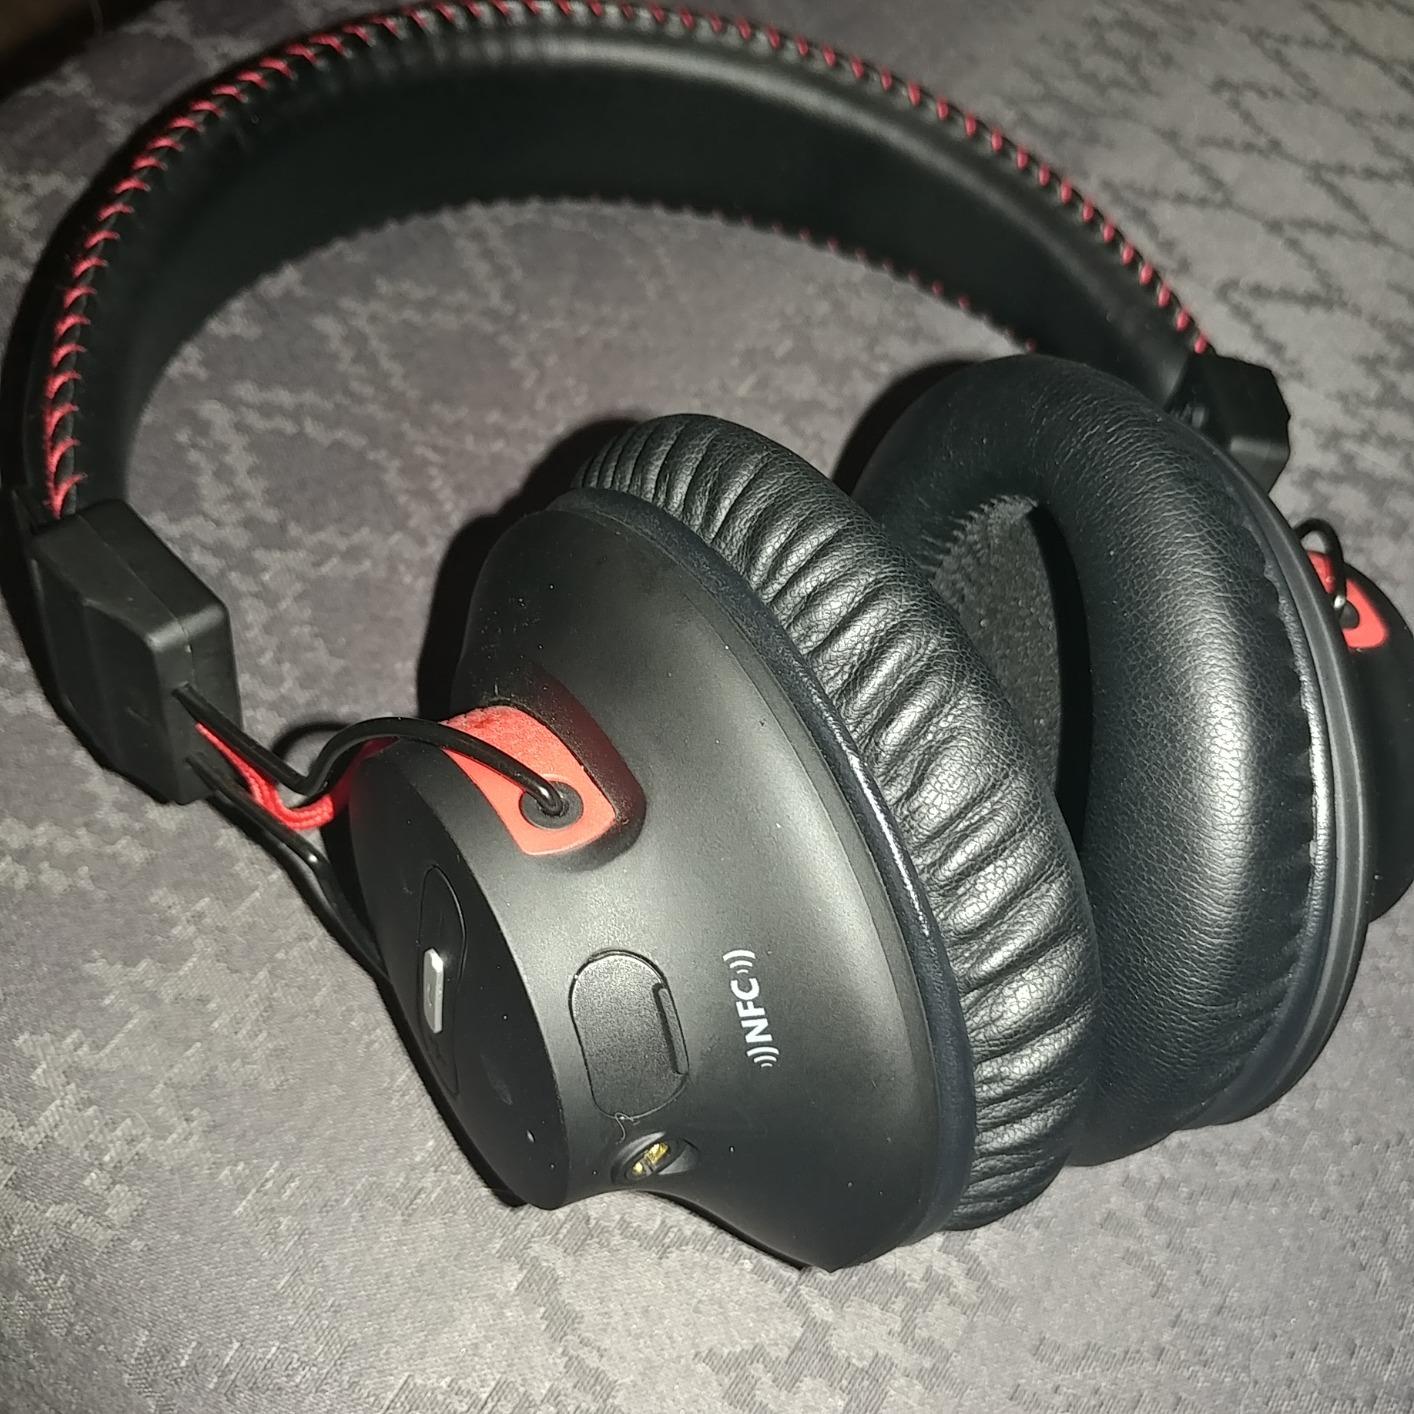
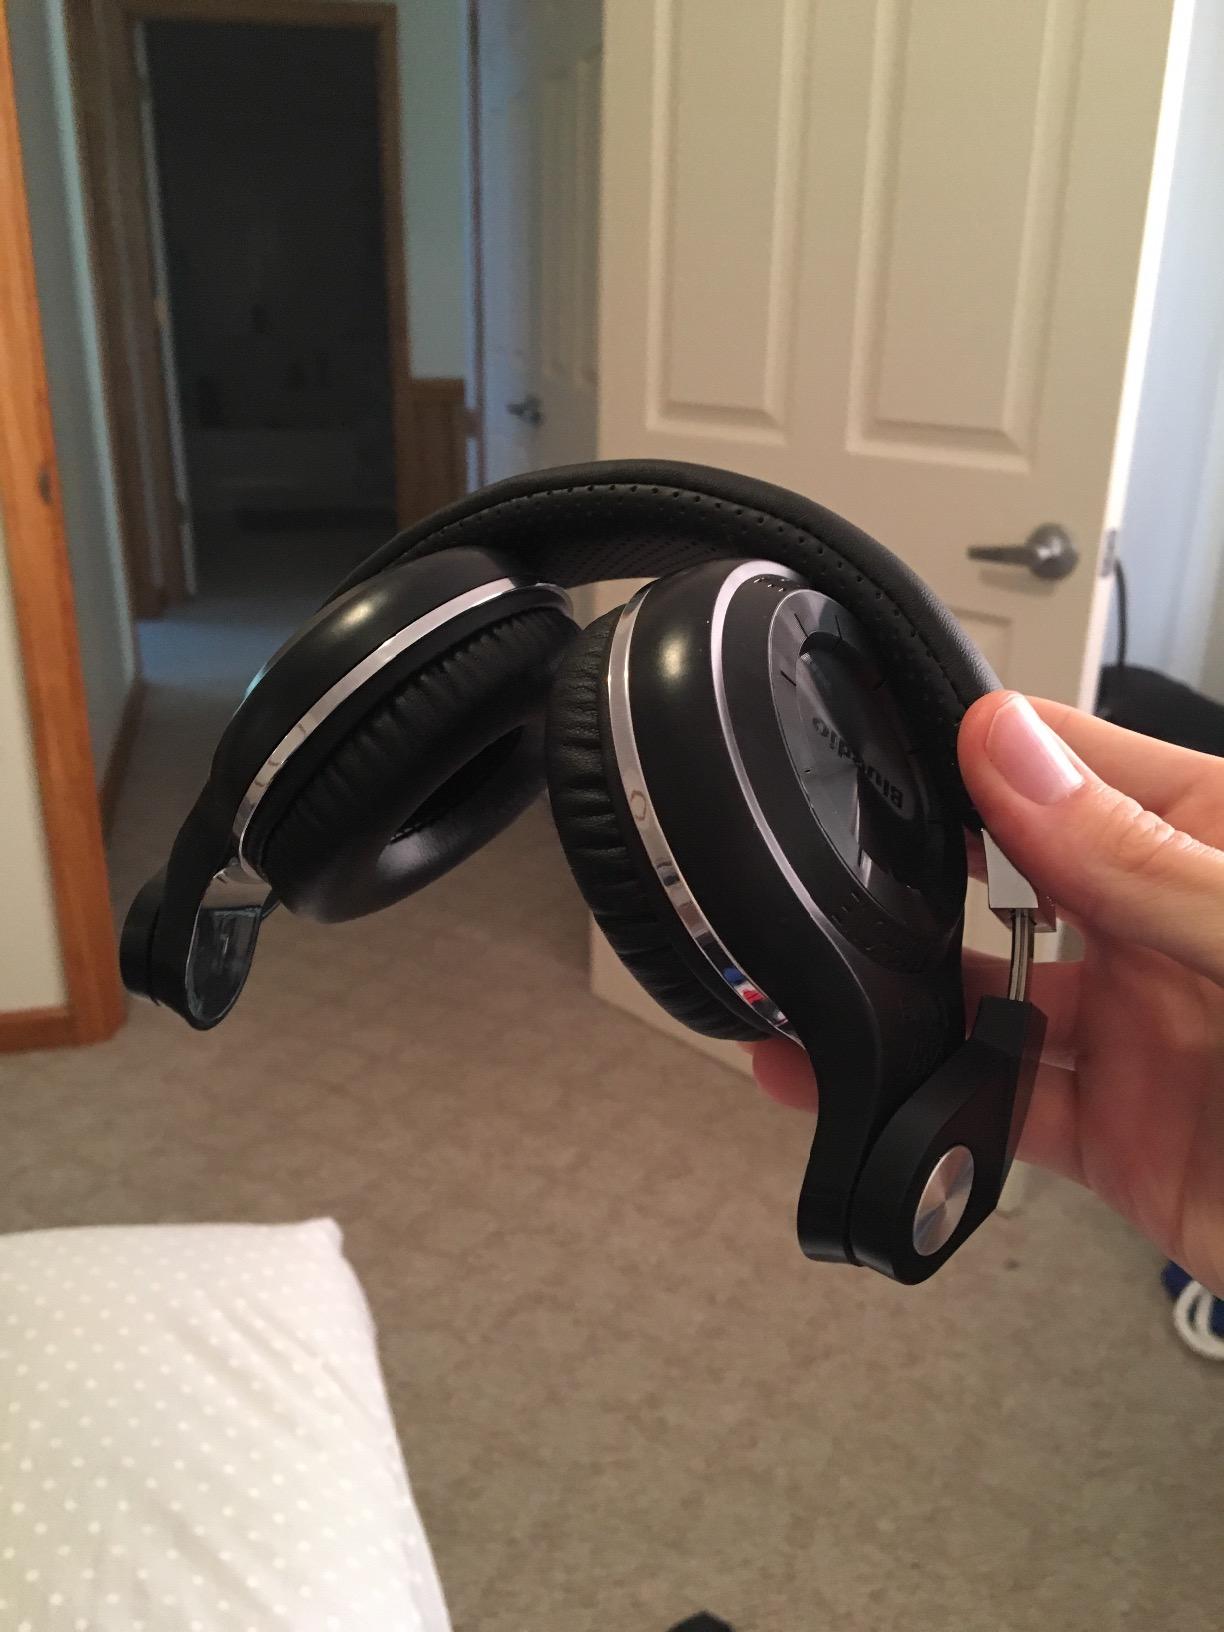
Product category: headphones
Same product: no